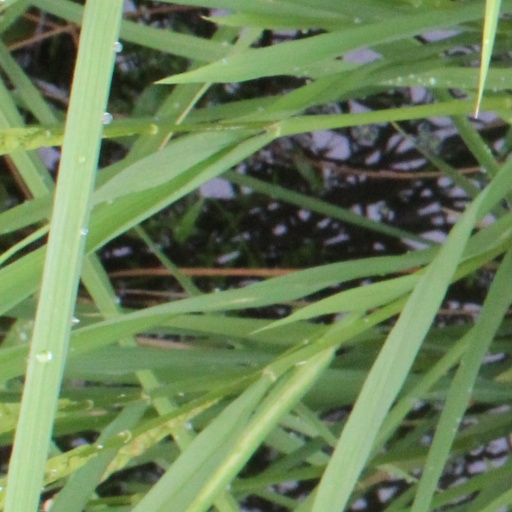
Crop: rice